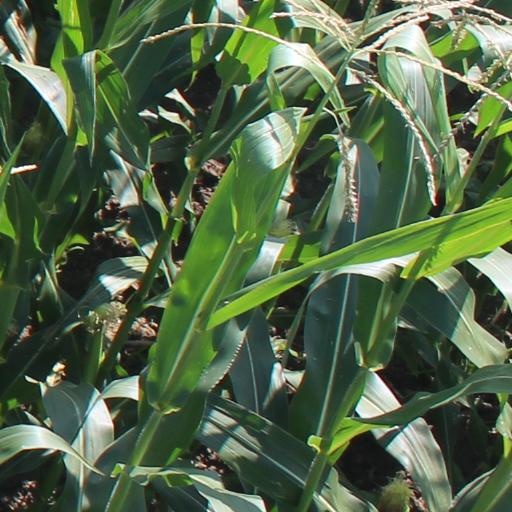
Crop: maize; corn